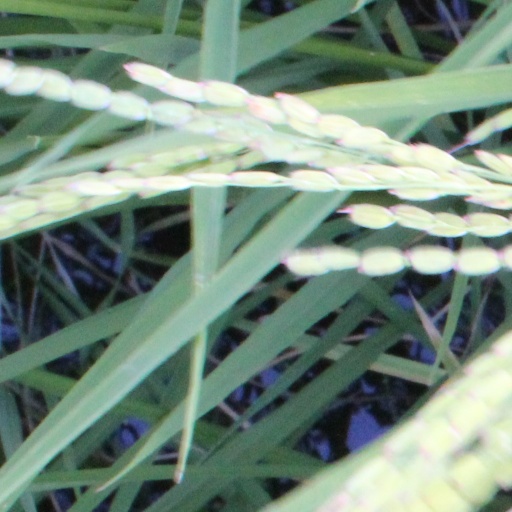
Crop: rice